Talat Ahmad

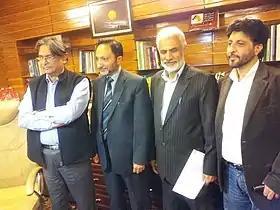
A M Shah relieving Ahmad from his assignment as vice-chancellor on 14 May 2014

In 1979, Ahmad got selected in the UPSC and started working as a junior geologist with the Geological Survey of India (GSI) and formally joined GSI in February 1980. He worked there for a year, but left it soon after as for him, it was more of a survey and less of research. Later, he worked as a Scientist with Wadia Institute of Himalayan Geology, Dehra Dun from 16 July 1984 to 3 September 1989. Ahmad worked at the Wadia Institute of Himalayan Geology, Dehra Dun, as a scientist under DST for nineteen years (1984–2003).